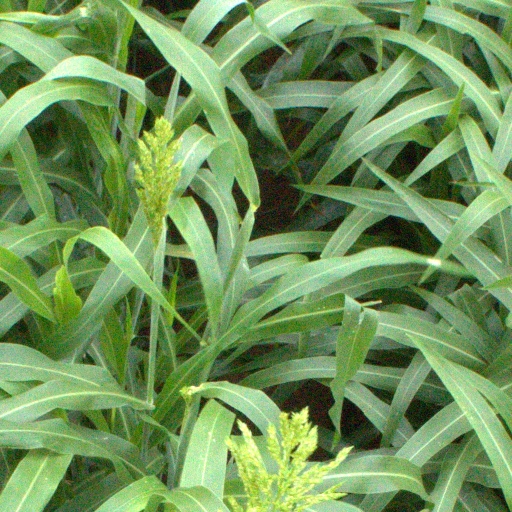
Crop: sorghum